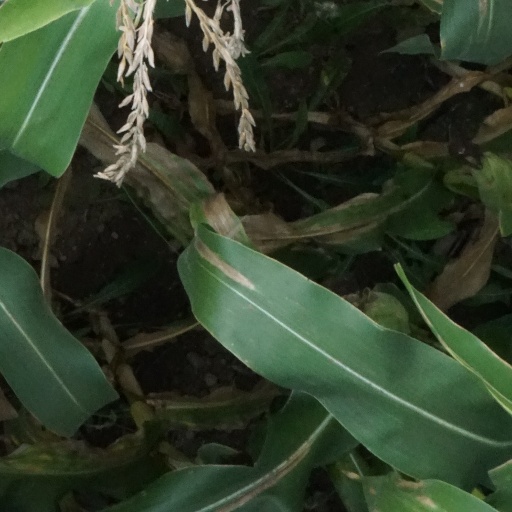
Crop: maize; corn